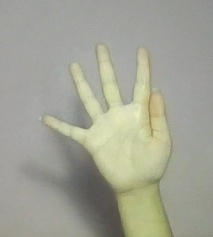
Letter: sheen